Maria Drobot

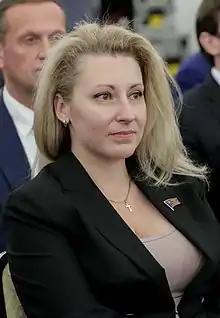

Maria Vladimirovna Drobot (born 21 March 1982) is a Russian political figure and a deputy of the 8th State Duma.